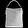
Label: Bag